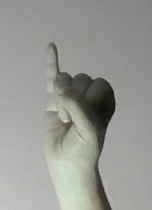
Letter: meem